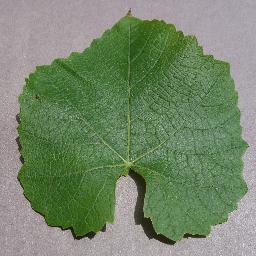
Label: Grape___healthy